Abaya Hastha Swayambu Sri Lakshmi Narasimha Swamy Temple, Agaram Village, Hosur

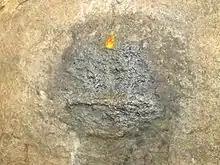
Swayambu of Sudarshana Chakra

There were many instances of miracles happening including a big serpent guarding the temple premises every day where it will not allow any ladies entering the temple during their mensuration periods . Also, 32 elephants came to the temple and destroyed an illegal compound of